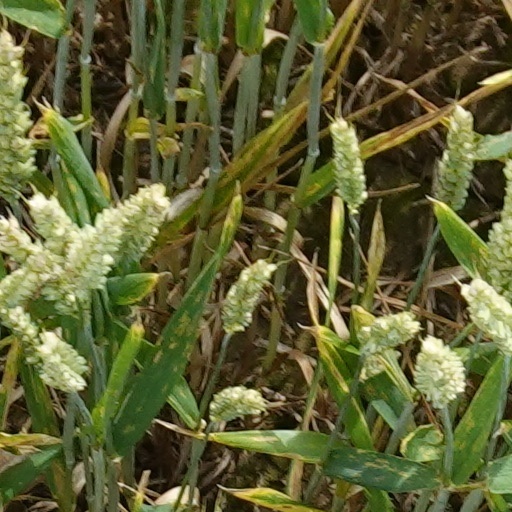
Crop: wheat